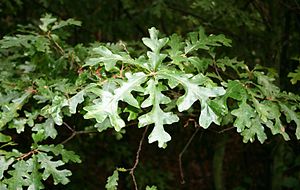
Frynseeg
Frynseeg (Quercus cerris)